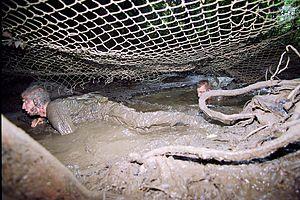
Au sein de l'Armée de terre française, un centre d'aguerrissement est un centre d'entraînement ayant pour vocation de former les troupes de passage à un certain type de combat, ou un environnement particulier.
Le Centre d'entraînement en forêt équatoriale est un centre d'entraînement de l'armée de Terre française situé en Guyane.